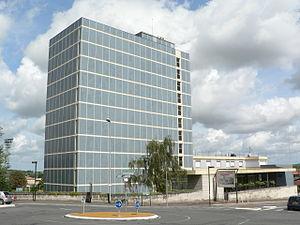
Cet article recense les archives départementales des départements de France.
Le département de la Charente est une terre de tradition culturelle et littéraire.
Les archives départementales de la Charente sont un service du conseil départemental de la Charente.